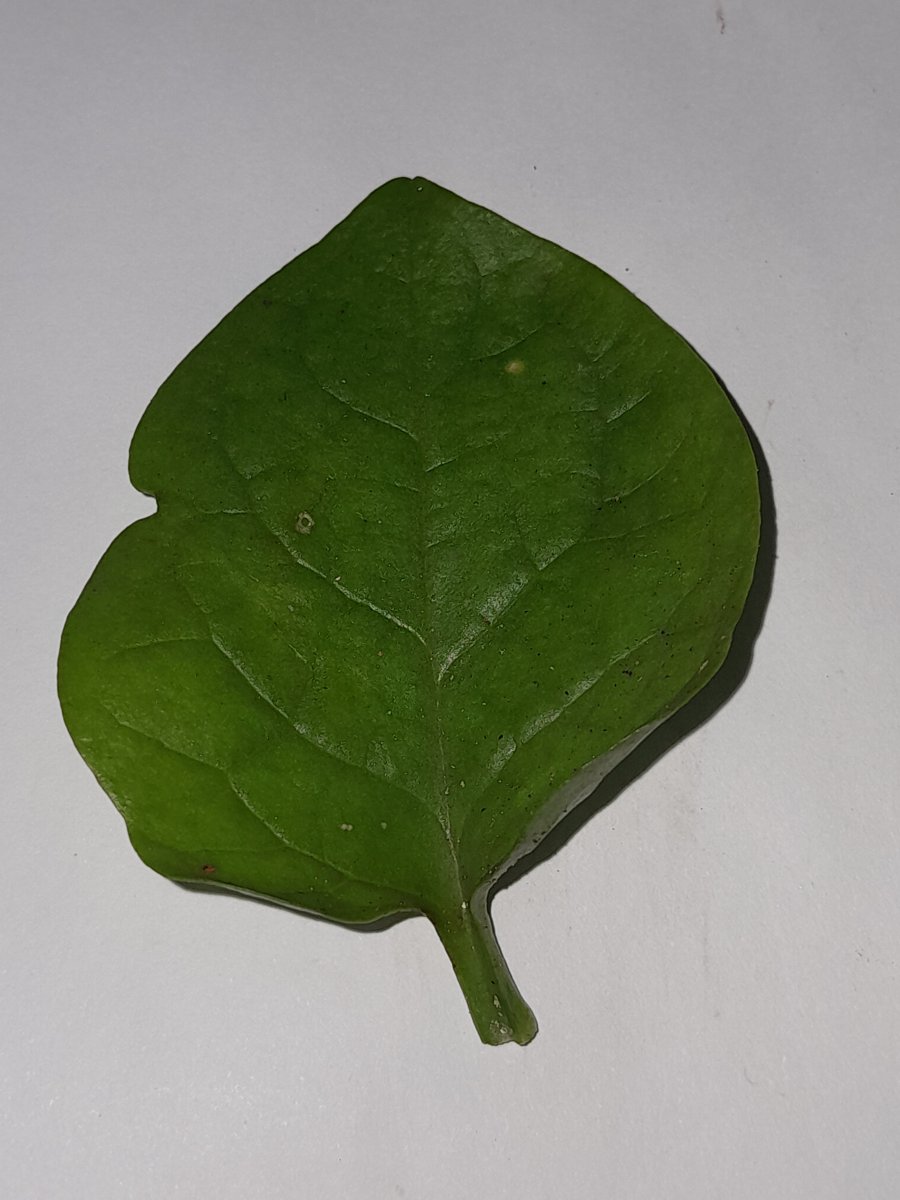
Label: Pest-Damage